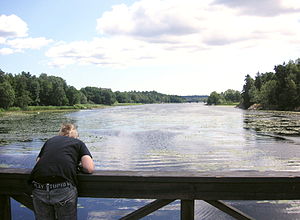
Magelungen / Billeder
Magelungen er en sø på grænsen mellom kommunene Stockholm og Huddinge i landskapet Södermanland, Sverige. Søen er en del af Tyresåns søsystem. Der er flere badepladser omkring søen, blandt andet Farsta strandbad og ved Ågesta golfklub. Magelungen har problemer med algevækst, som skyldes forurenet vand fra Trehörningeni Huddinge, som ligger opstrøms.